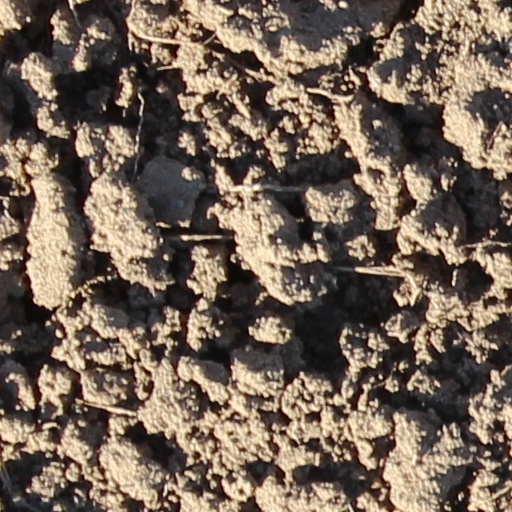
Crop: wheat